Smederevo

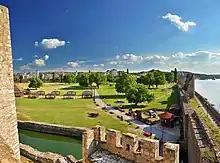
Inside Smederevo Fortress

In 1454 Sultan Mehmed II besieged Smederevo and devastated Serbia. The town was liberated by Hunyadi. In 1459 Smederevo was again captured by the Ottomans after the death of Branković. The town became a Turkish border-fortress and played an important part in Ottoman–Hungarian Wars until 1526. Due to its strategic location, Smederevo was gradually rebuilt and enlarged. For a long period, the town was the capital of the Sanjak of Smederevo.